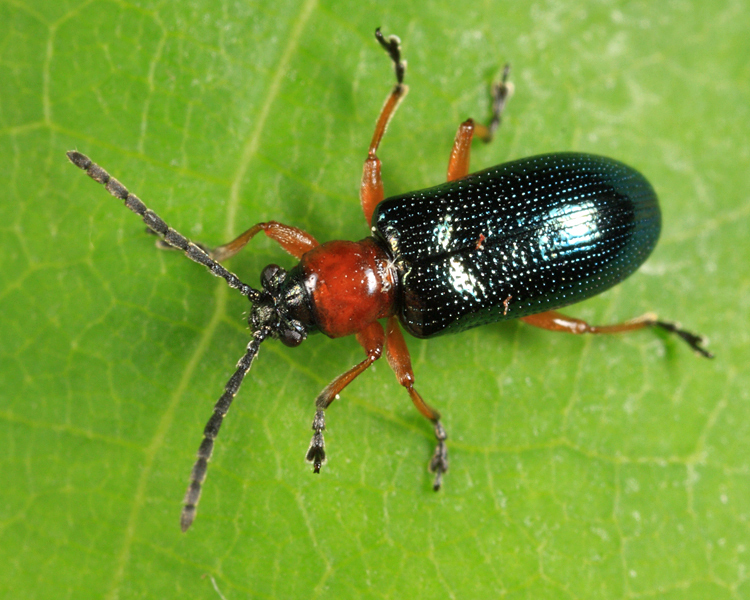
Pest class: cereal_leaf_beetle